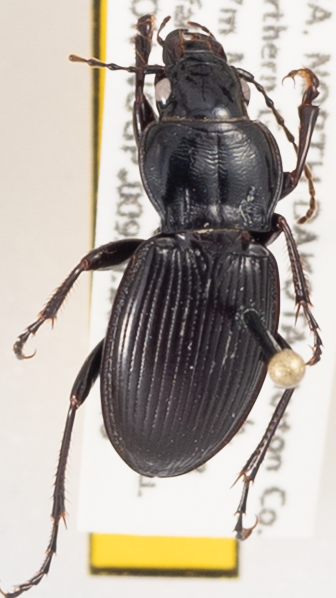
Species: Cyclotrachelus torvus
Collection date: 2017-08-08
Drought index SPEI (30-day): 0.39
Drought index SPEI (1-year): -0.54
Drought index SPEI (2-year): -0.46